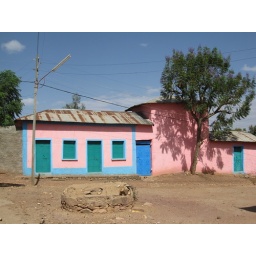
A pink house across from King Basen's Tomb in Axum.